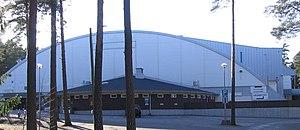
Le Porin jäähalli ou Isomäen jäähalli est une patinoire de Pori en Finlande. Elle a été ouverte en 1971.